Kokkinobaphos Master

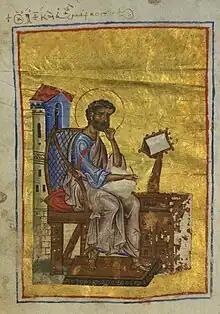
St Mark, from Great Lavra MS A44

The Kokkinobaphos Master is the conventional name by which modern historians call a master miniaturist active in Constantinople, the capital of the Byzantine Empire, during the 12th century.